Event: Nepal Earthquake
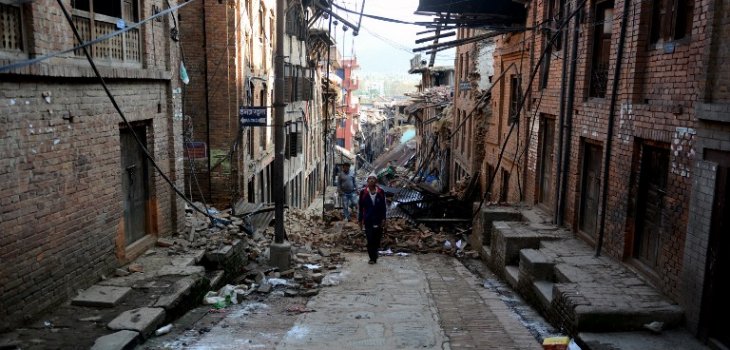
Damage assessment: damage